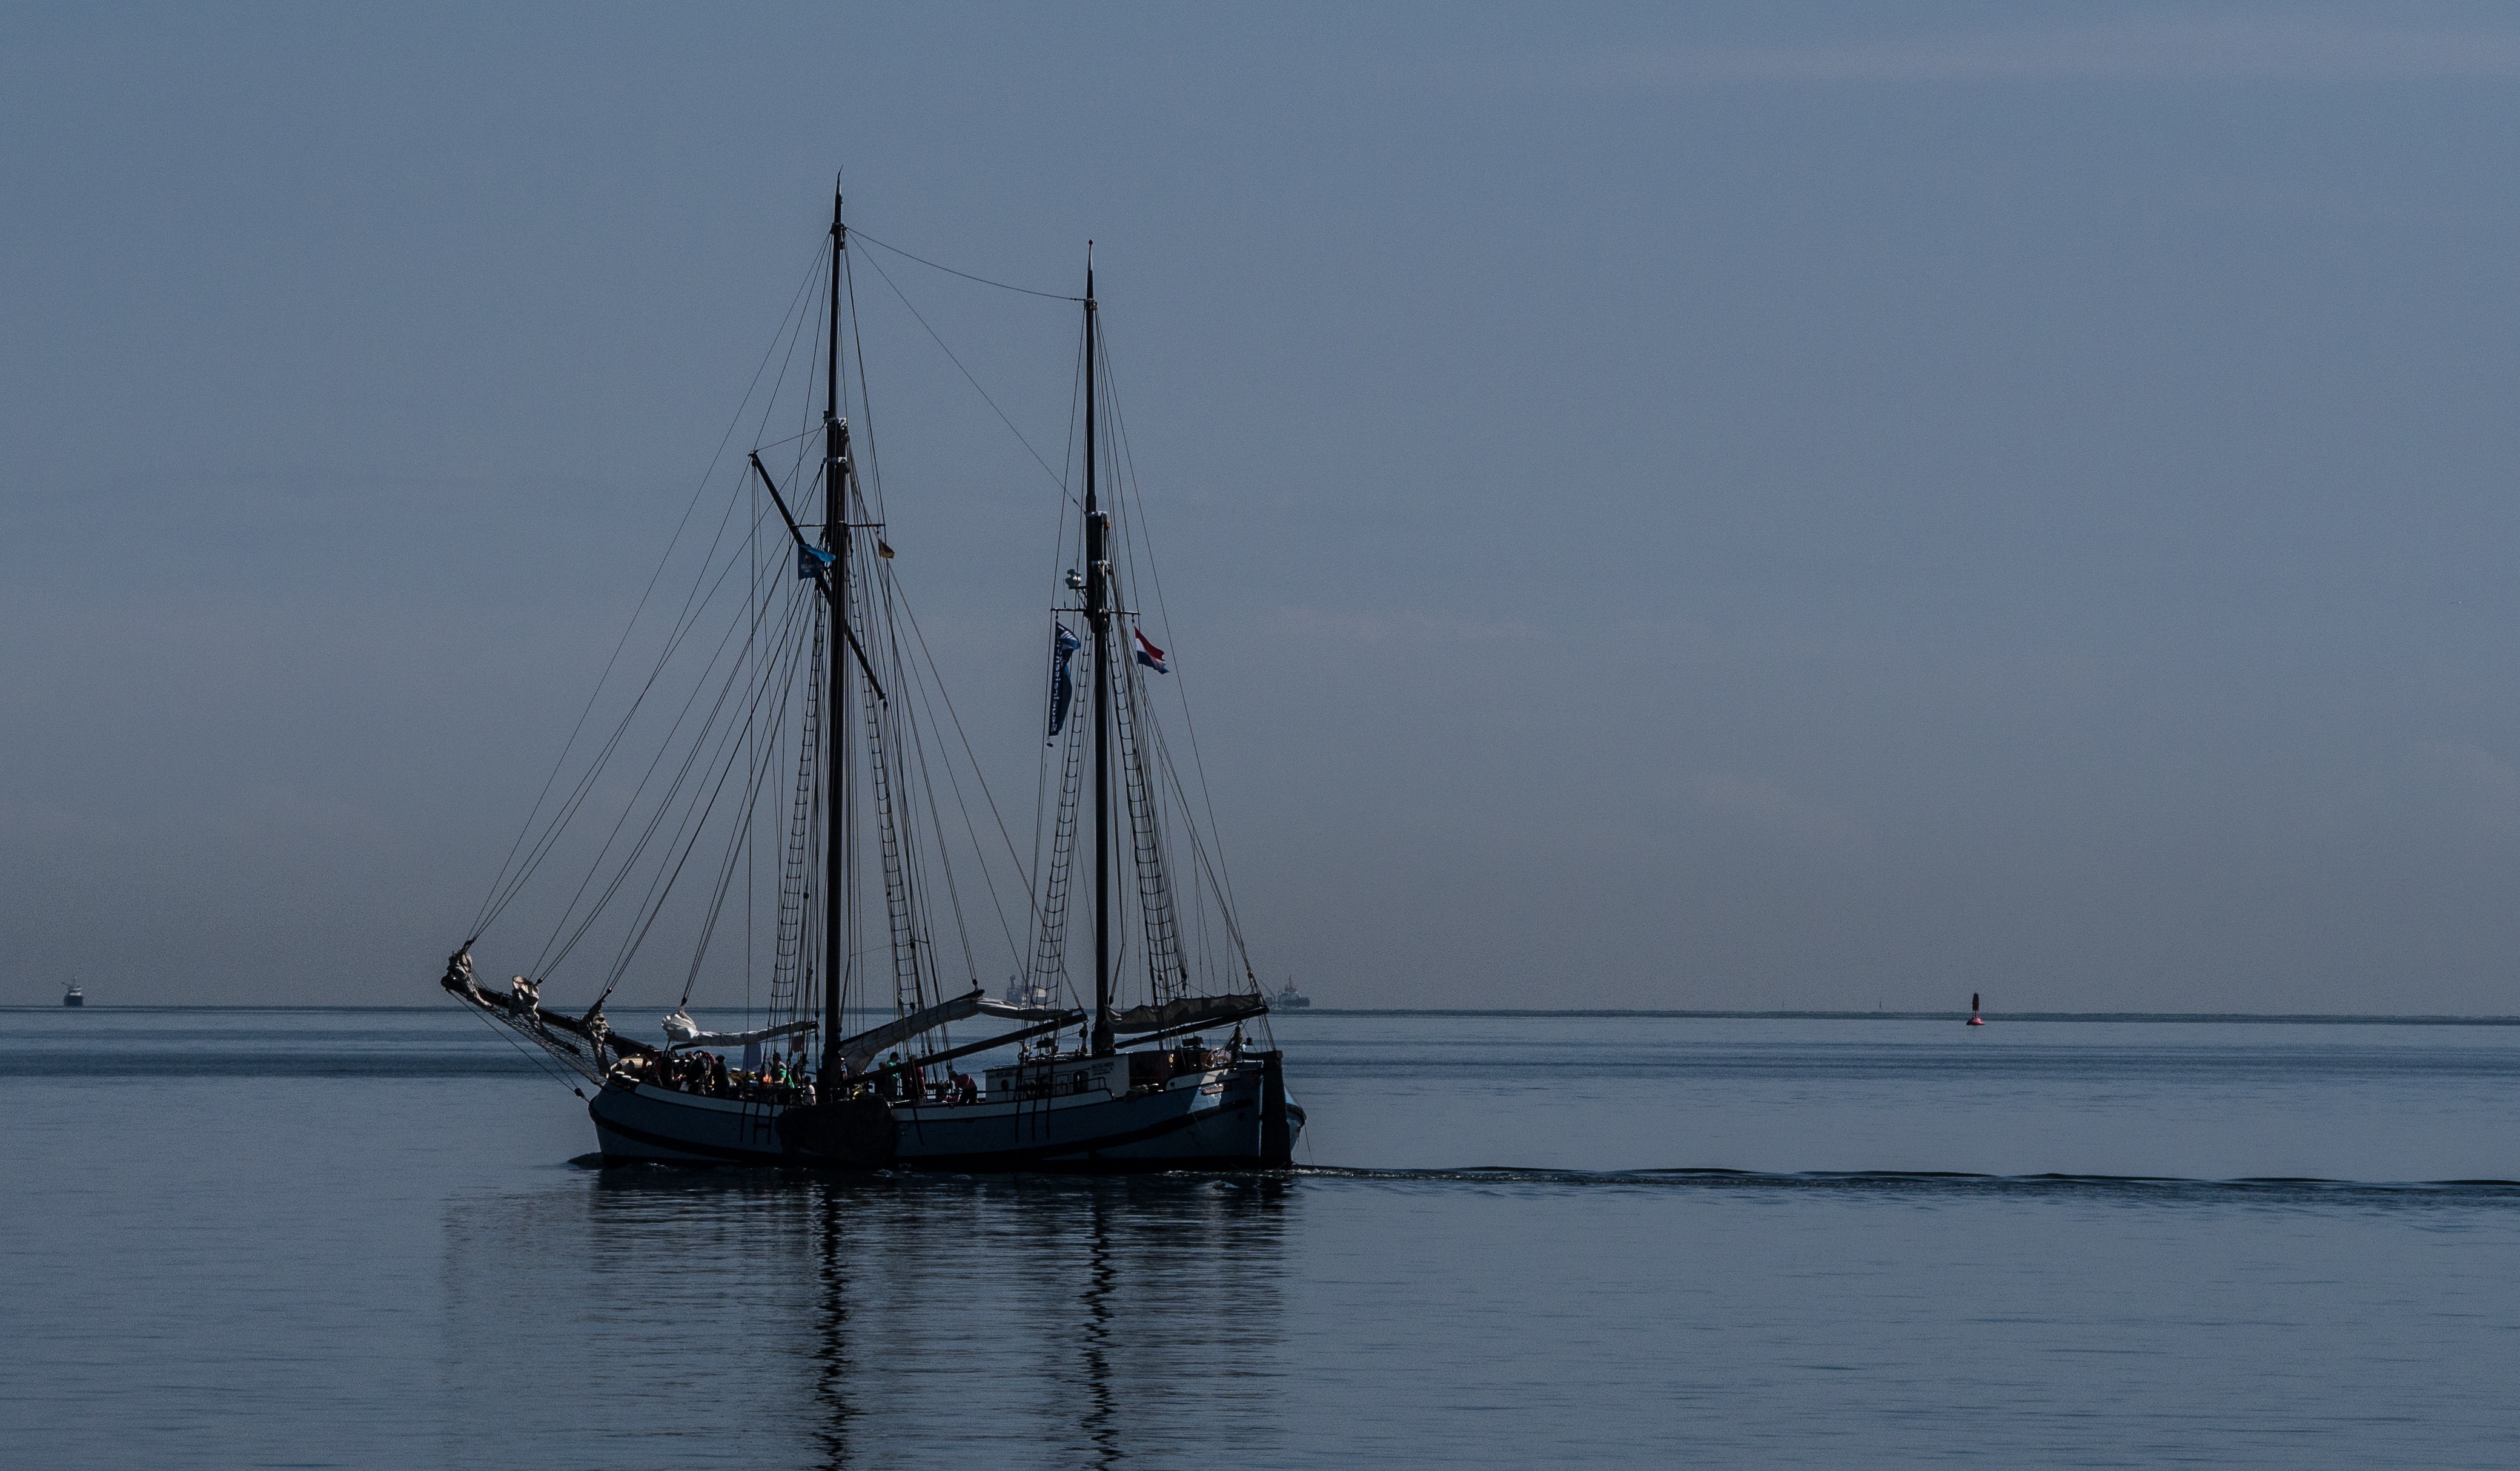
sea, ocean, boat, ship, vehicle, mast, sailing, bay, sailboat, sail, sailing vessel, watercraft, schooner, windjammer, barque, sailing ship, fishing vessel, tall ship